Dillenia suffruticosa

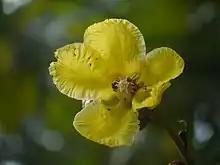
An ant pollinating a "D. suffruticosa" flower.

The flowers bloom on long peduncles facing downwards, wide, and yellow in colour. They have no scent and no nectar. The flower blooms daily at around 3 am and opening flowers are fully opened one hour before sunrise. They are pollinated by bees, small beetles as well as flies that scramble over them. They point up when they produce and develop fruit after they are pollinated, the fruits take up to 5 weeks to fully develop.